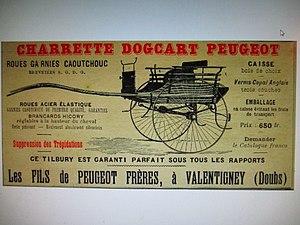
Affiche publicitaire charrette Dogcart Peugeot "" Les Fils de Peugeot Frères "" 1892"